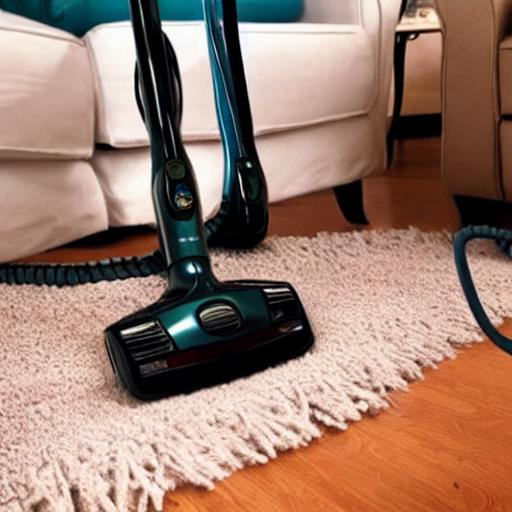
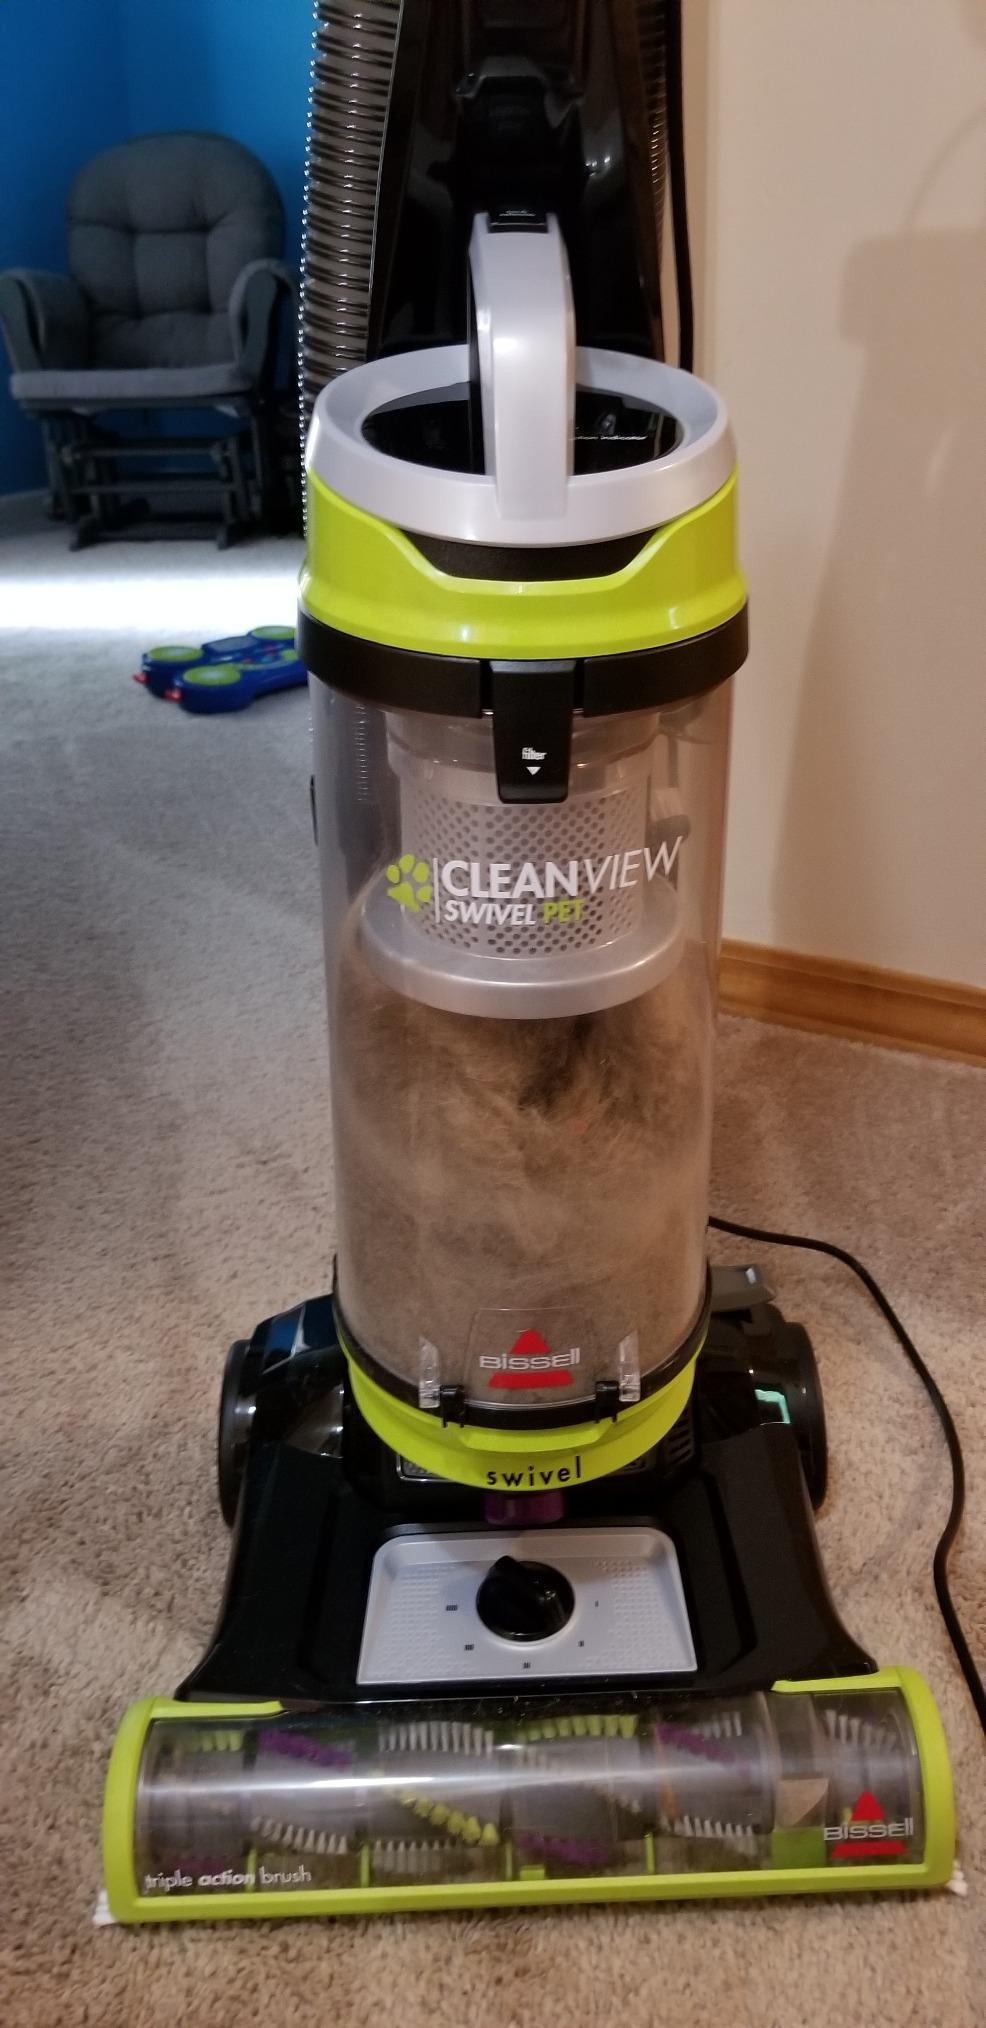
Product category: items_vacuum
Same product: no